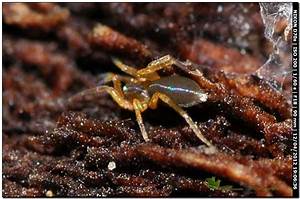
Label: spider